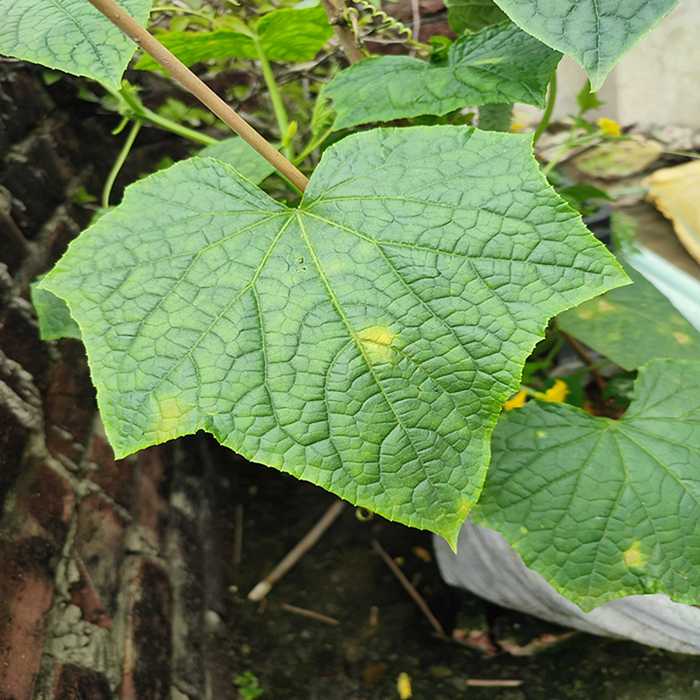
Plant: Cucumber
Label: Downy mildew